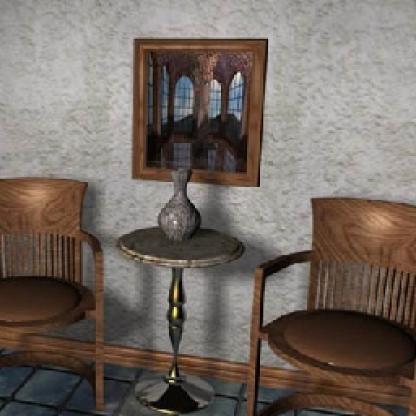
Scene: Indoor